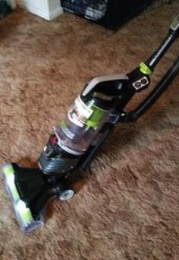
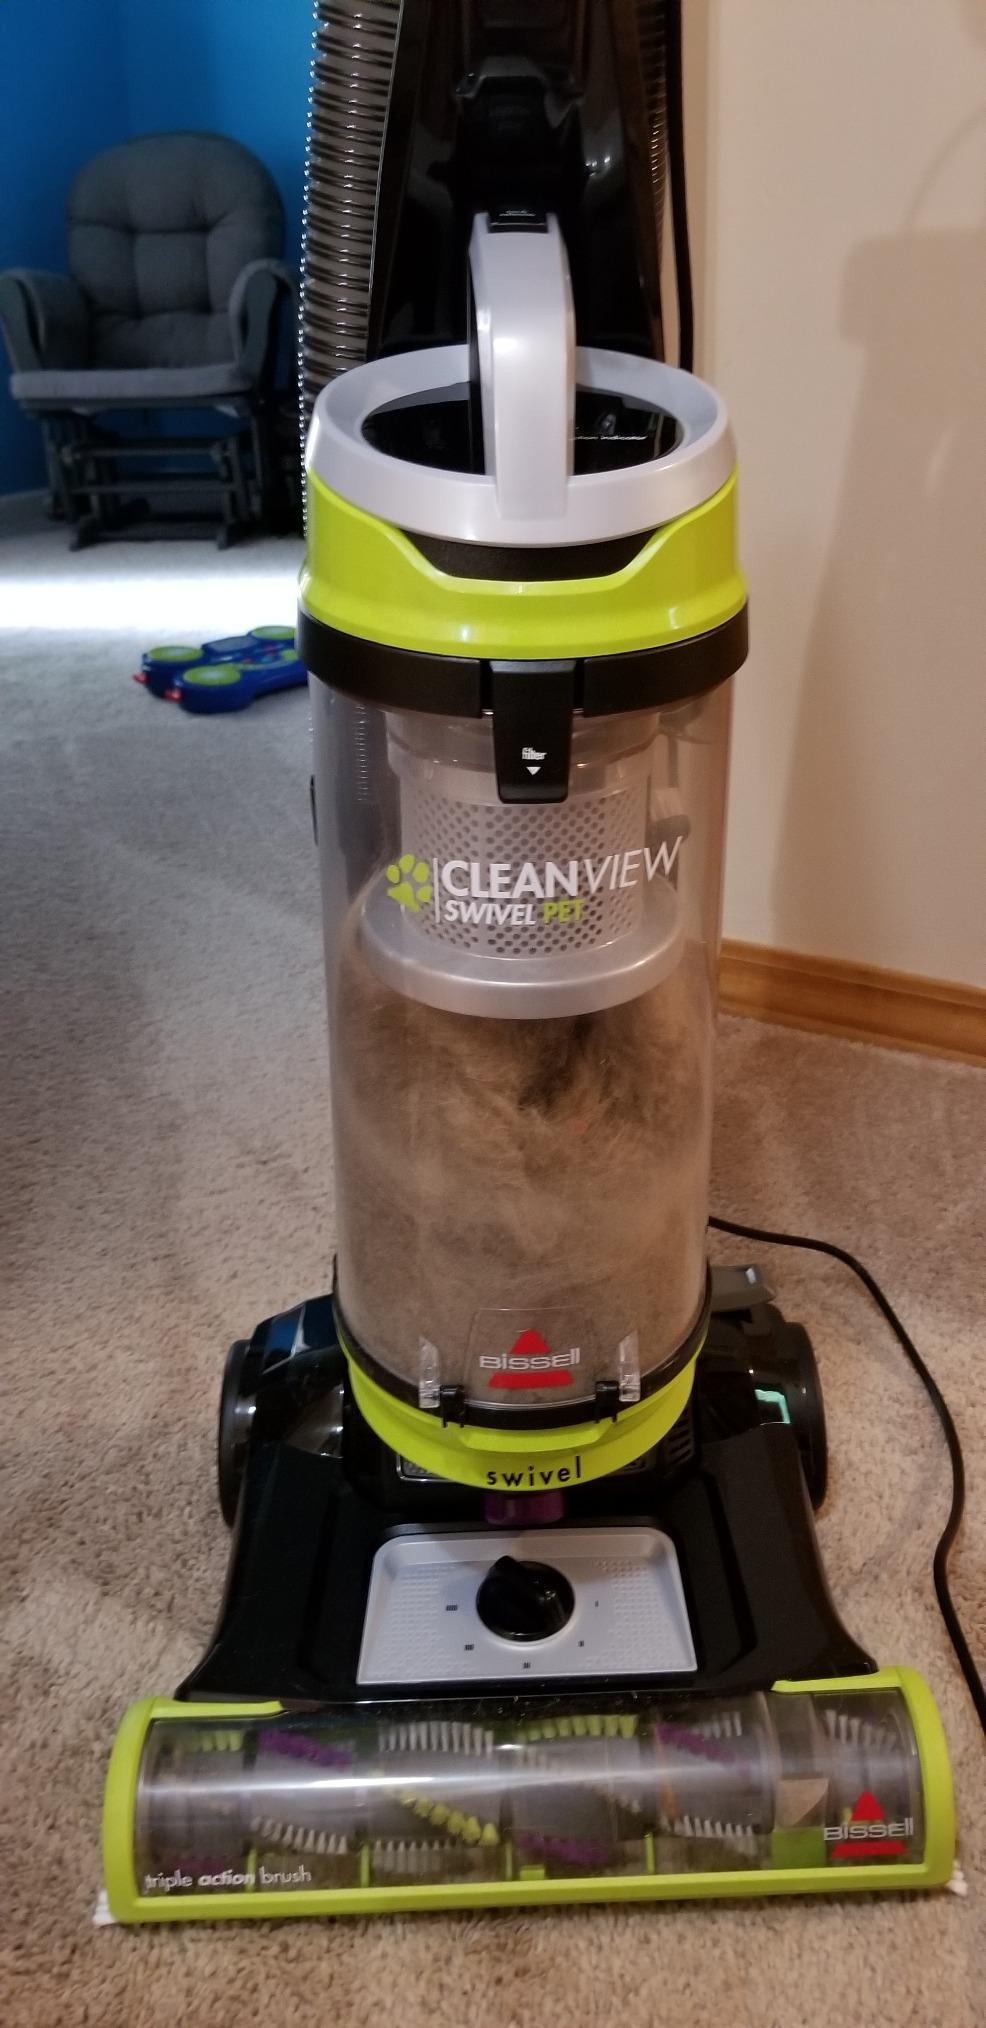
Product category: items_vacuum
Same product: no